The Maze Runner (film)

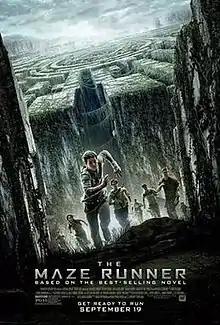
Theatrical release poster

The Maze Runner is a 2014 American dystopian science fiction film directed by Wes Ball, in his feature directorial debut, based on James Dashner's 2009 novel of the same name. The film is the first installment in "The Maze Runner" film series and was produced by Noah Oppenheim, Grant Pierce Myers, and T. S. Nowlin. The film stars Dylan O'Brien, Kaya Scodelario, Thomas Brodie-Sangster, Will Poulter, and Patricia Clarkson. The story follows sixteen-year-old Thomas, portrayed by O'Brien, who awakens in a rusty elevator with no memory of who he is, only to learn that he has been delivered to the middle of an intricate maze, along with many other boys, who have been trying to find their way out of the ever-changing labyrinthall while establishing a functioning society in what they call the Glade.